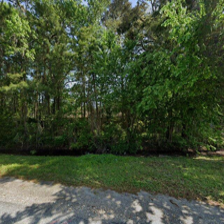
Label: streetView